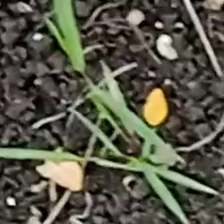
Weed species: Digitaria_SP_(Digitaria Sanguinalis )